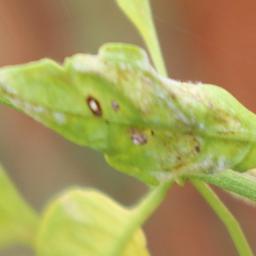
Label: powdery mildew